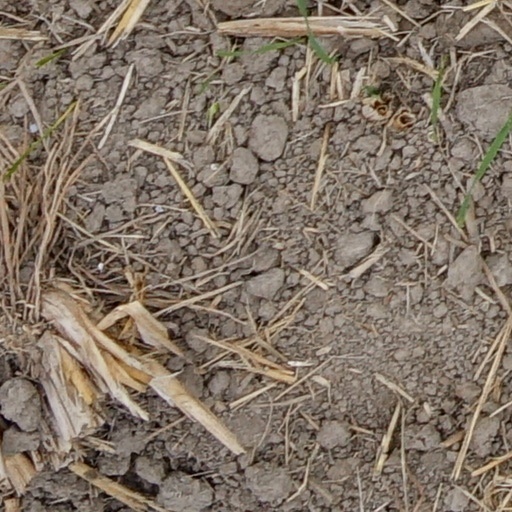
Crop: wheat